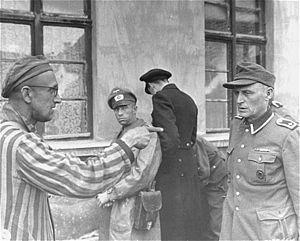
Le procès de Buchenwald est un procès de criminels de guerre conduit par l'armée des États-Unis dans la zone d'occupation américaine au tribunal militaire de Dachau. Le procès se déroula du 11 avril au 14 août 1947 dans l'ancien camp de concentration de Dachau, transformé fin avril 1945 en camp d'internement.